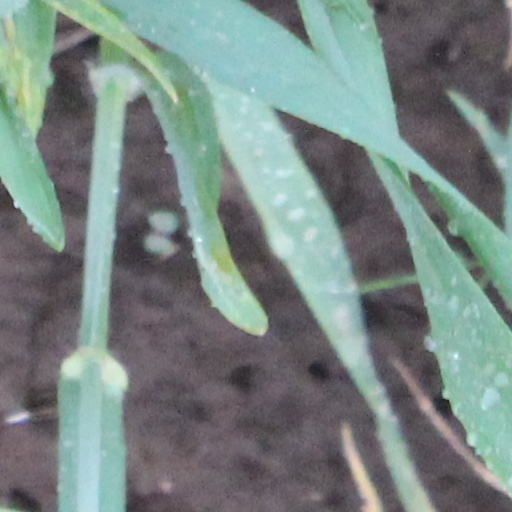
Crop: wheat